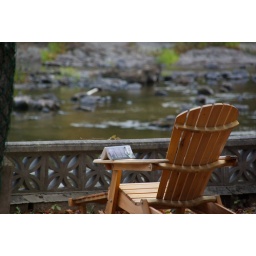
The river water level's starting to increase, finally. This is our favorite outdoor reading spot by the river.